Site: brandenburg
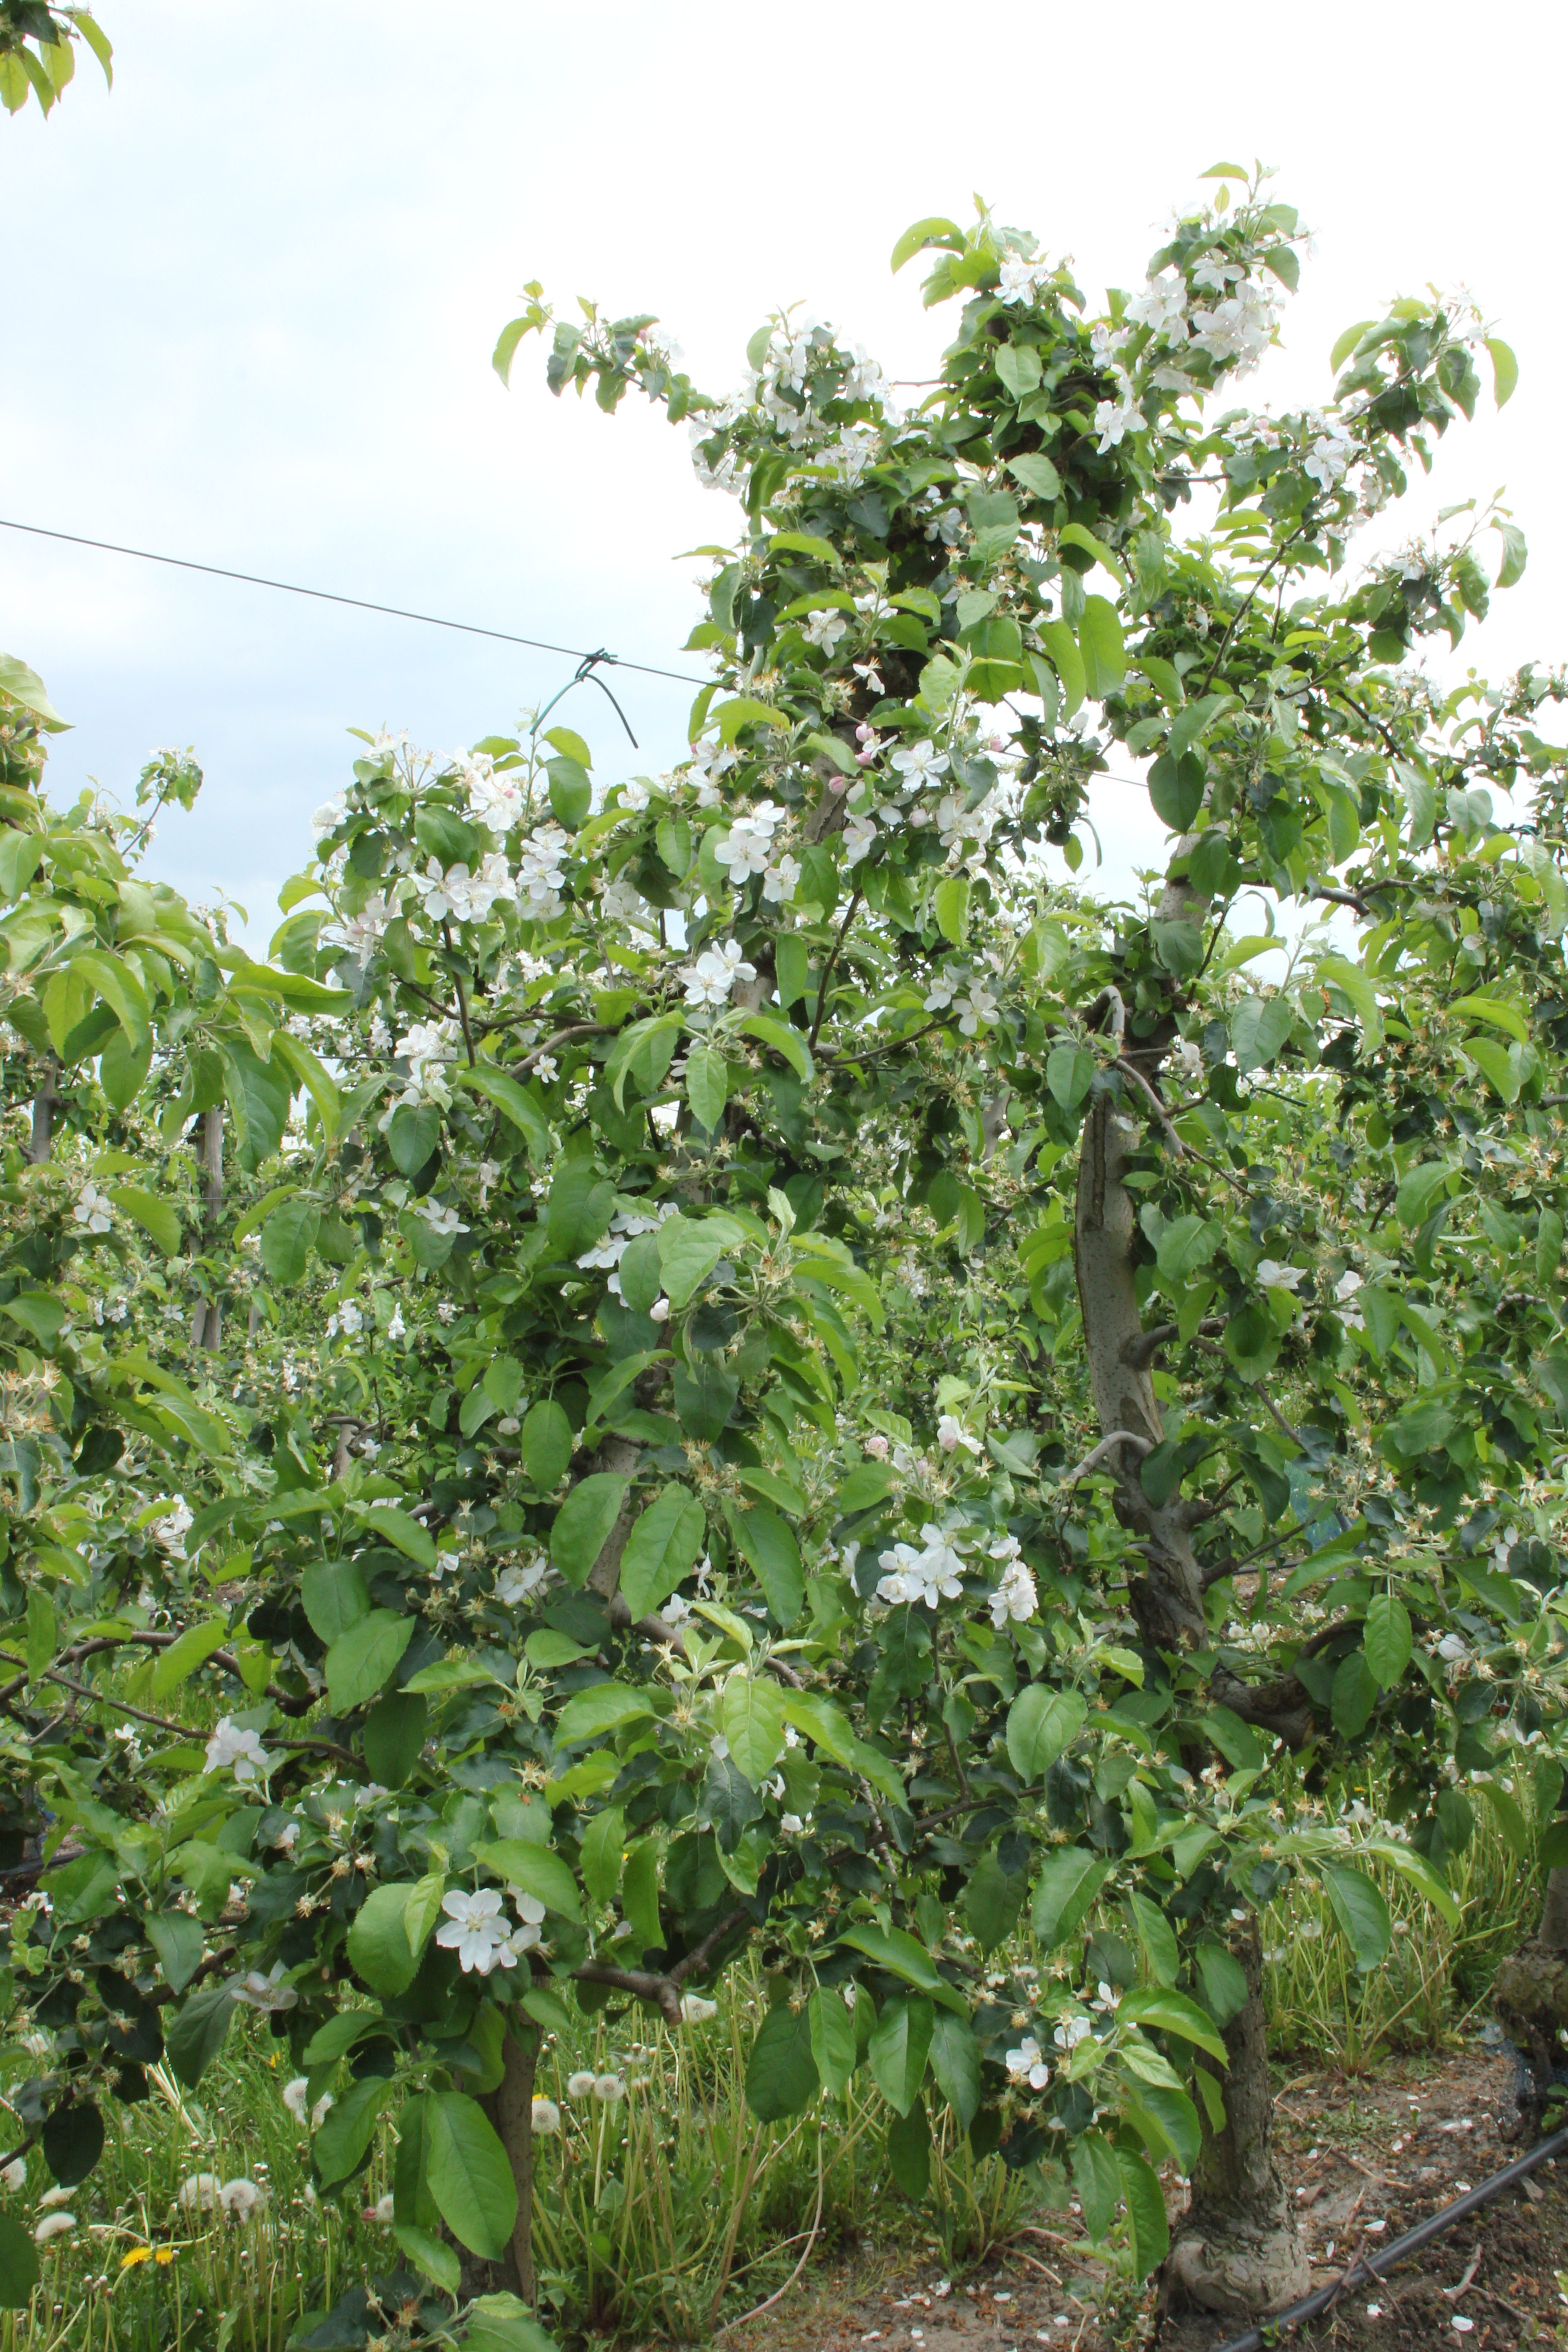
Growth stage (BBCH 67): Flowering